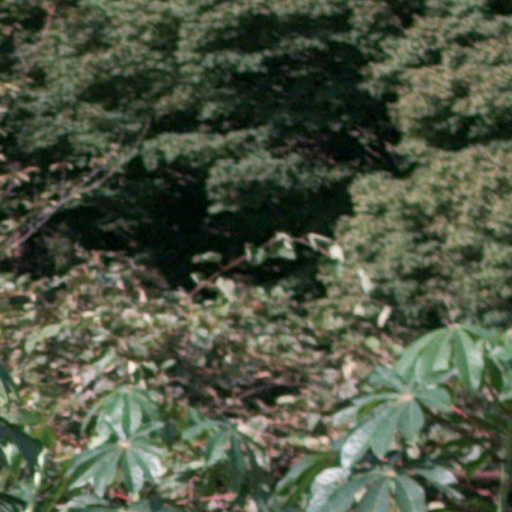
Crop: cassava